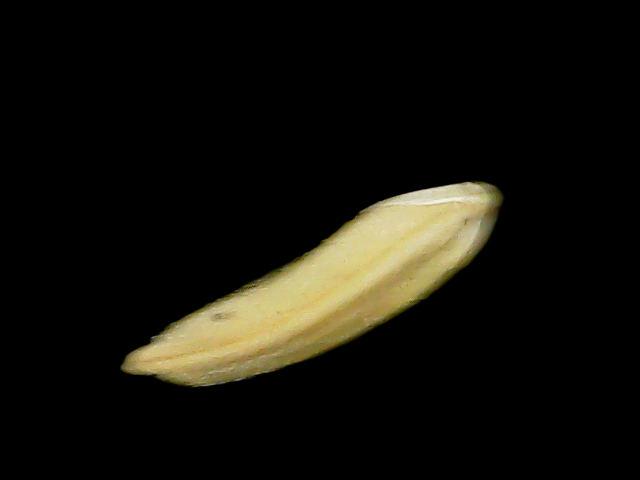
Rice variety: Binadhan17